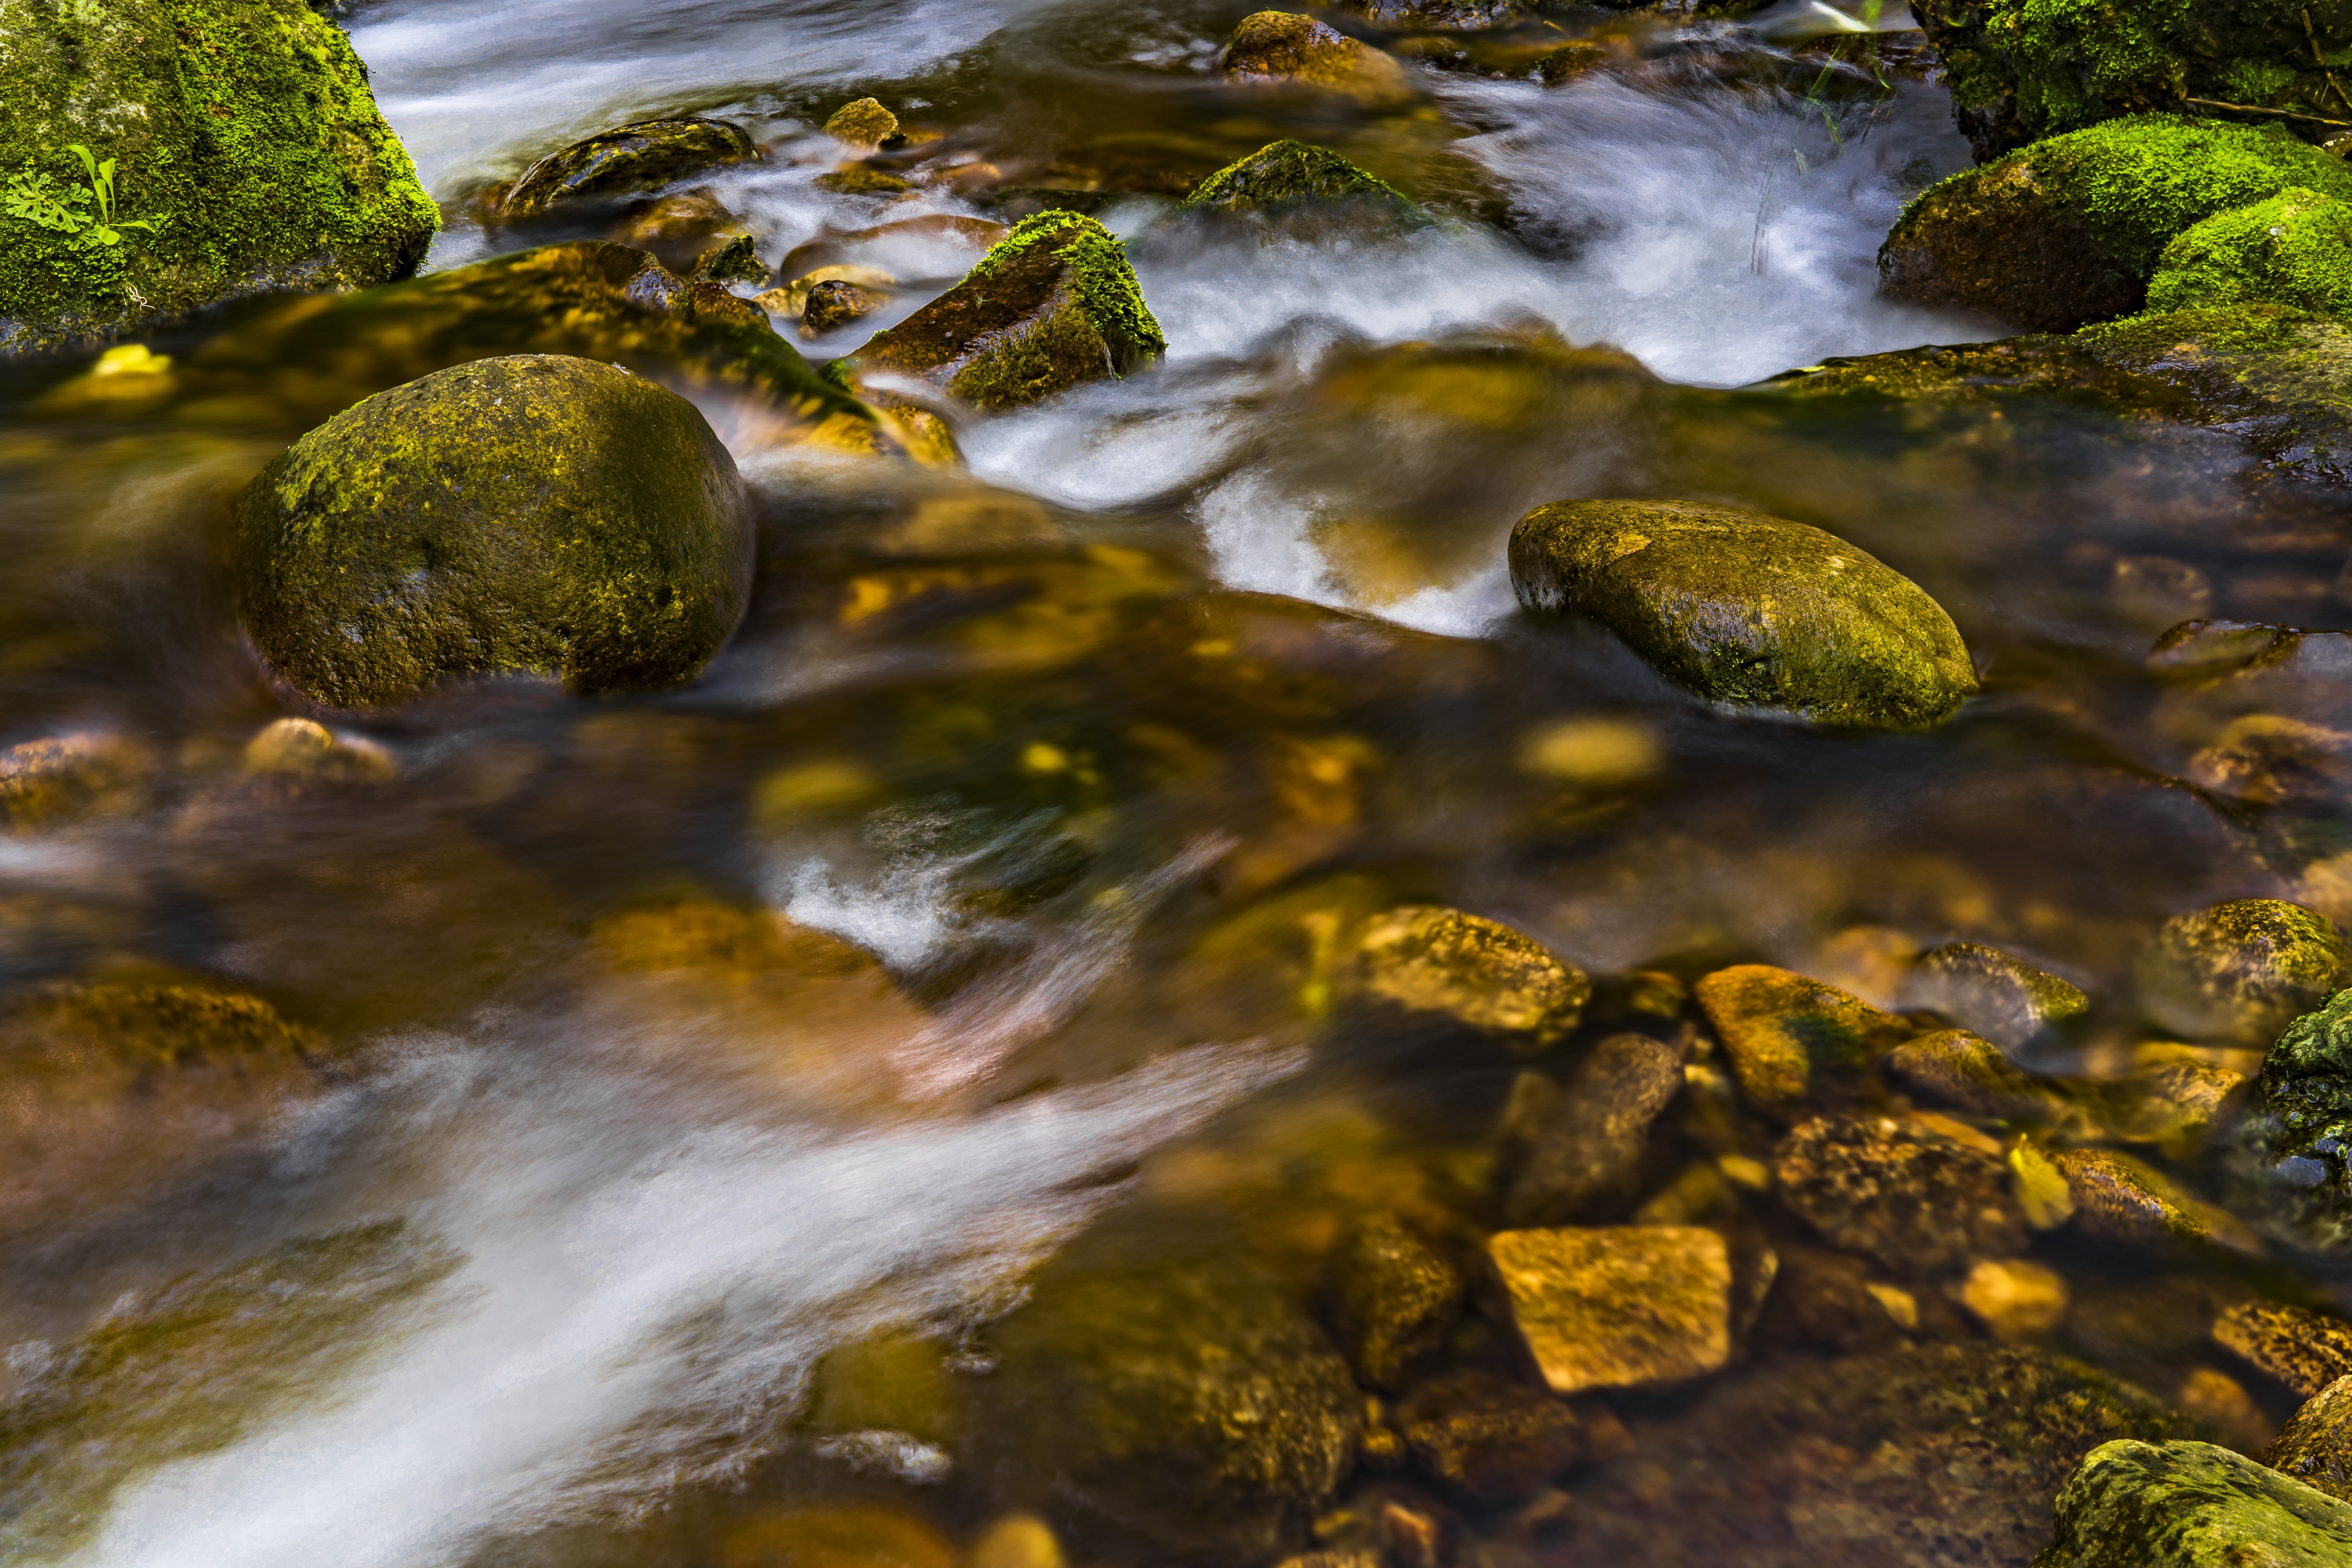
body of water, water resources, nature, stream, water, watercourse, natural landscape, river, mountain river, green, creek, rock, stream bed, reflection, fluvial landforms of streams, algae, leaf, spring, tree, riparian zone, waterway, sky, sunlight, mineral spring, plant, landscape, green algae, arroyo, tributary, rapid, moss, riparian forest, water feature, forest, non vascular land plant, autumn, waterfall